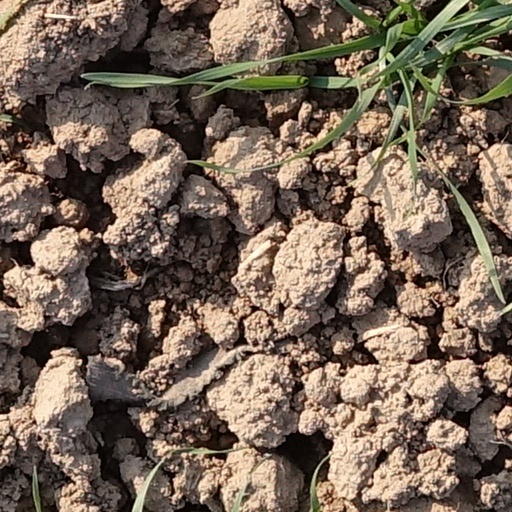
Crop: wheat